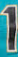
Number: 1